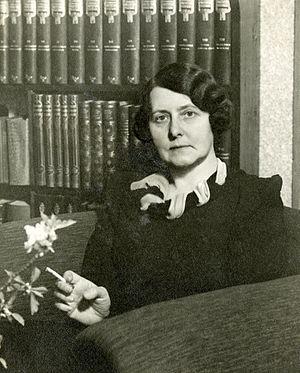
L'Association norvégienne pour les droits des femmes est la principale et plus ancienne organisation des droits des femmes en Norvège. Elle a été fondée en 1884 par plusieurs Norvégiennes de premier plan, dont plusieurs premiers ministres.
Margarete Ottilie Bonnevie, née le 13 décembre 1884 à Nes dans le comté de Buskerud et morte le 28 mars 1970 à Oslo, est une écrivaine, femme politique et féministe norvégienne.